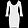
Label: Dress